Pokhriabong Lepcha Monastery

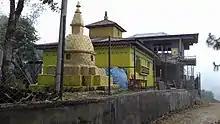
Boudha Terda Pema Lingpa Lepcha Community Gompa

Pokhriabong Lepcha Monastery, also popularly known as the "Boudha Terda Pema Lingpa Lepcha Community Gompa", is located in the Indian state of West Bengal, approximately 30 km from the town of Darjeeling at a place called Pokhriabong. The monastery follows the teachings and practices of the Nyingma school, which is the oldest of the four major schools of Tibetan Buddhism, founded by the Vajrayana revealer Guru Padmasambhava. This was the first Buddhist monastery ever built in Pokhriabong.